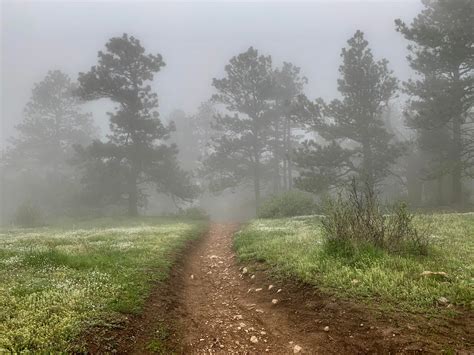
Weather: foggy or hazy